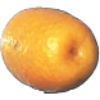
Label: kumquats